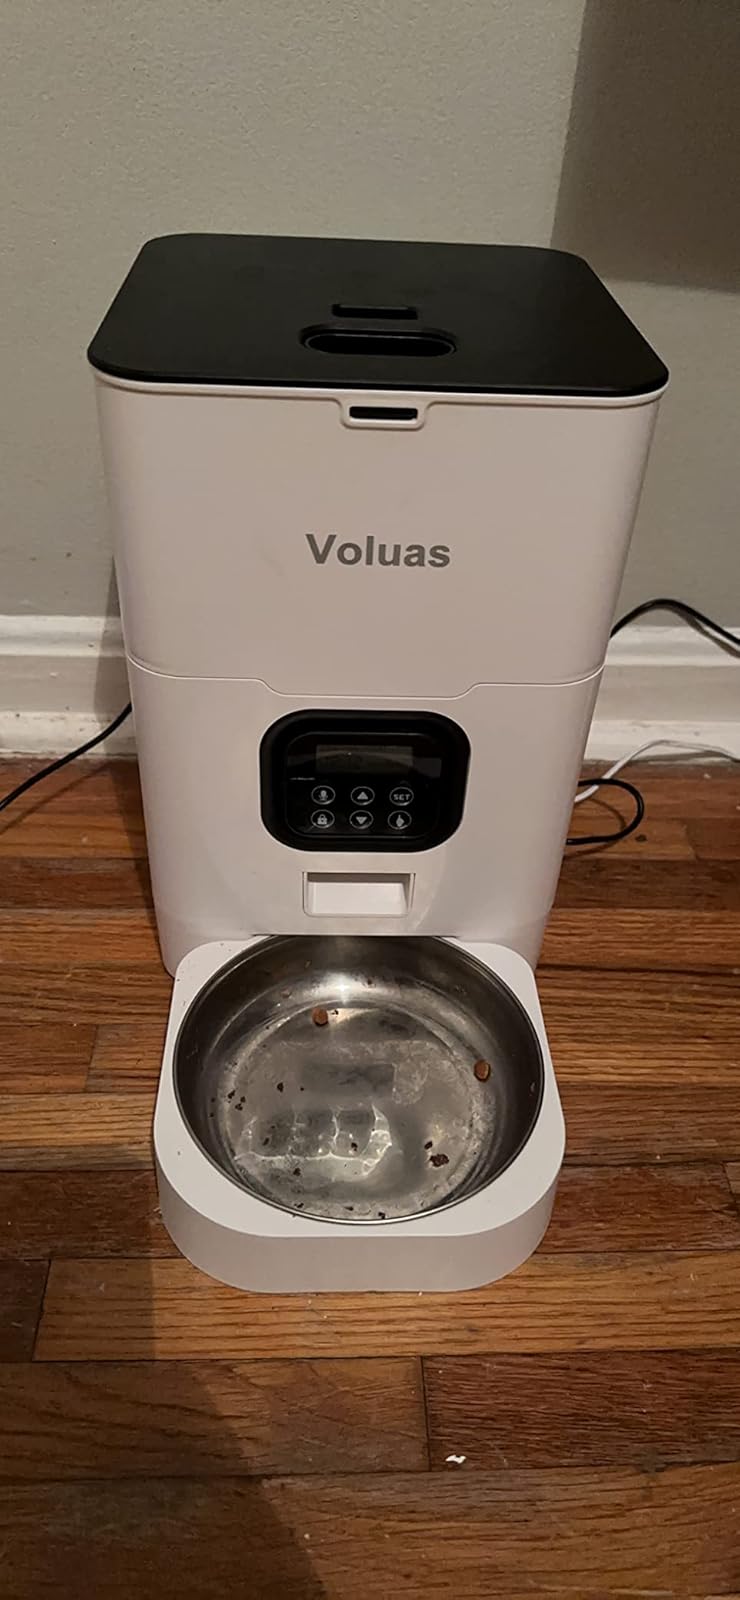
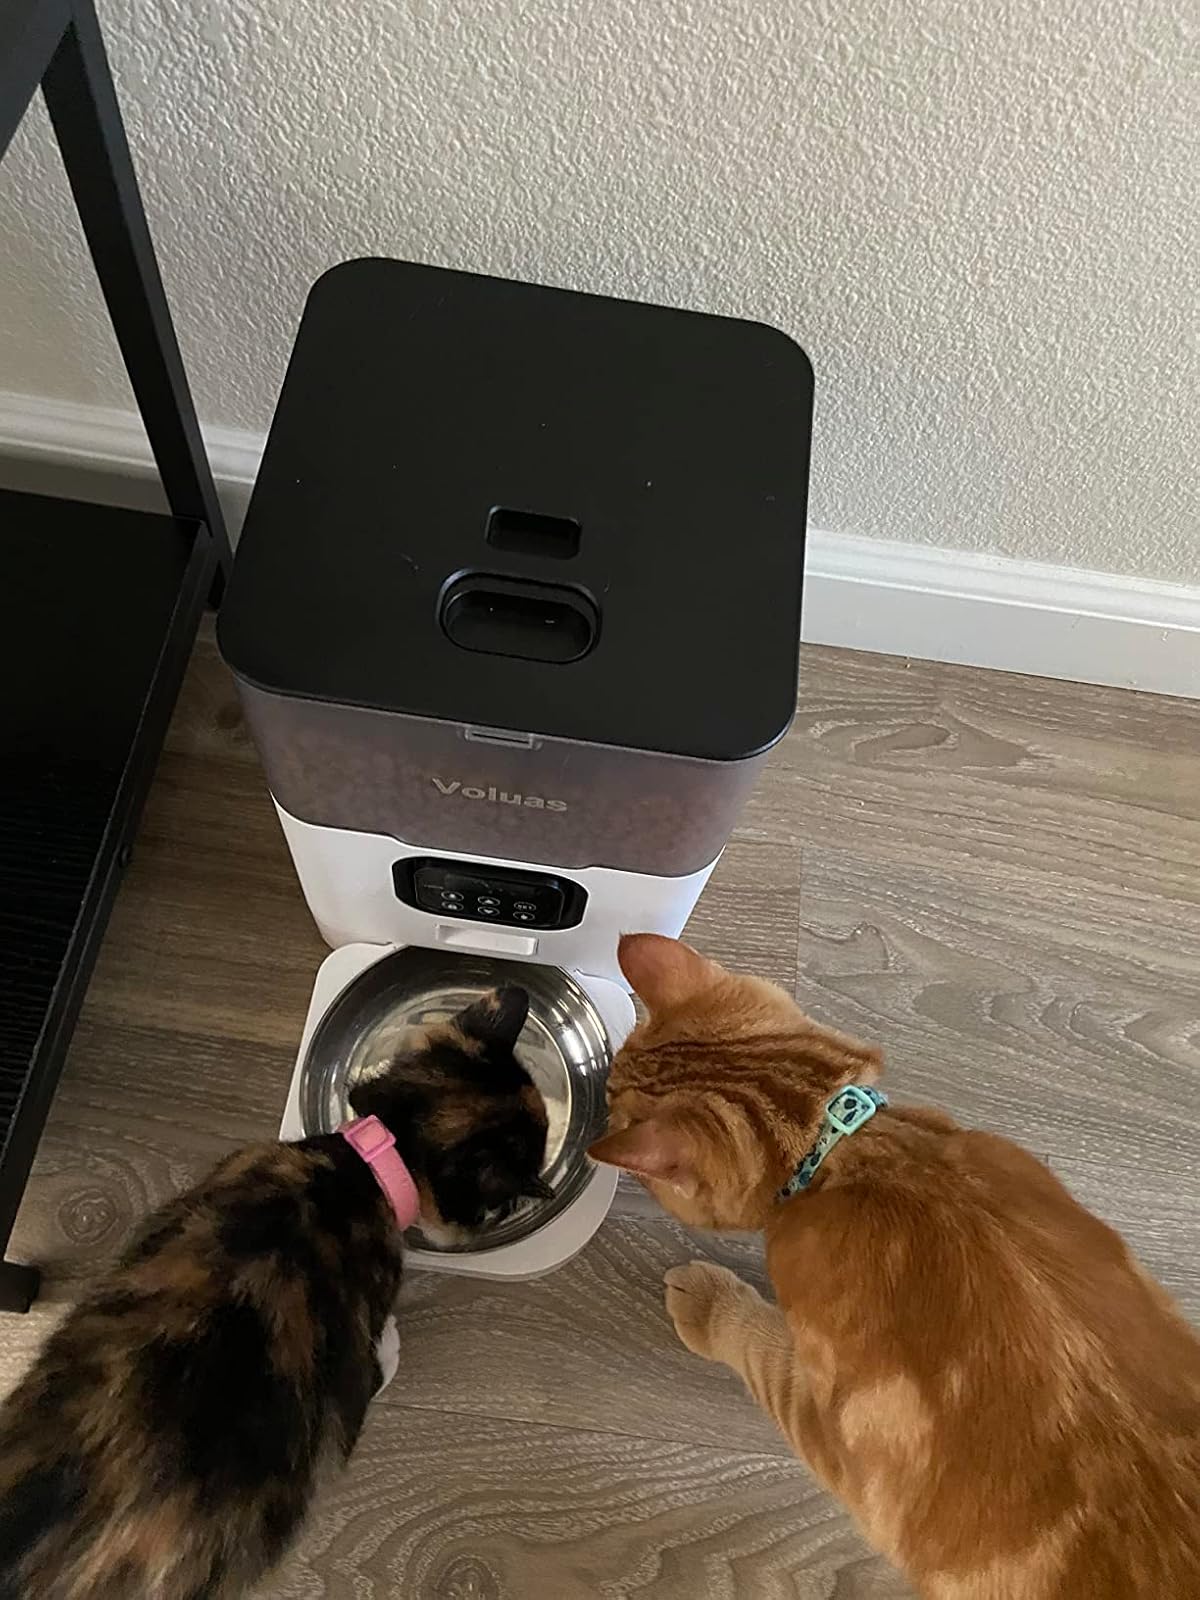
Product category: items_feeder
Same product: no